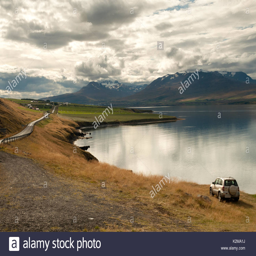
view of a 4x4 car parked on a lakeside near the main road leading to a mountain range